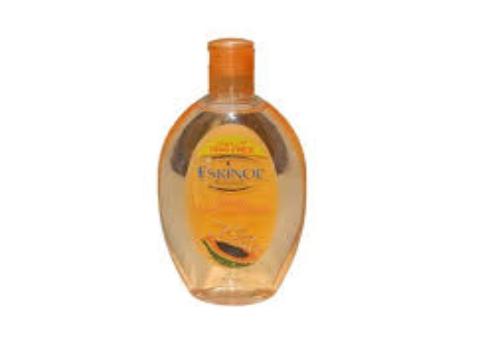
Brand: EskinoL
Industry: Necessities